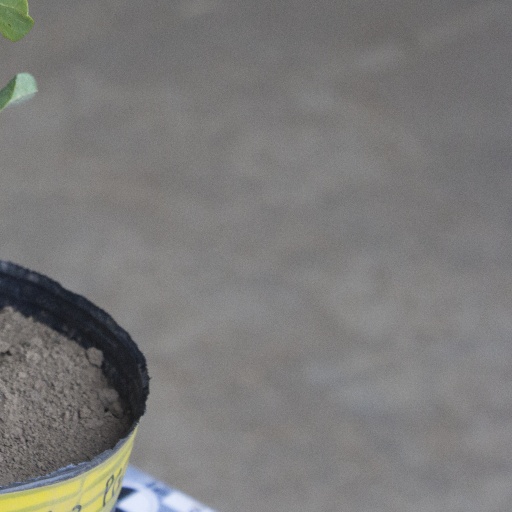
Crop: soybean